Sentient (video game)

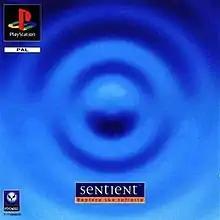
European box art for the PlayStation release

Sentient is a 1997 first-person adventure game developed and published by Psygnosis for the PlayStation and PC (DOS/Windows).